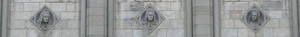
Johann Matthias Gesner était un pédagogue, philologue et bibliothécaire allemand. Il fut le recteur du Lycée Saint-Thomas de Lepizig de 1730 à 1734. Il devint professeur de poésie et de rhétorique à l'Université de Göttingen lors de sa fondation en 1734, tout en prenant en charge la direction de la bibliothèque universitaire. Même s'il innova peu dans son travail d'édition des auteurs classiques, sa volonté de réformer l'enseignement scolaire et universitaire en fit l'un des pionniers du nouvel humanisme allemand. Sa principale œuvre, le dictionnaire en quatre tomes Novus Linguae Et Eruditionis Romanae Thesaurus, est aujourd'hui encore une source importante pour le Thesaurus Linguae Latinae, grand lexique du latin commencé en 1900.